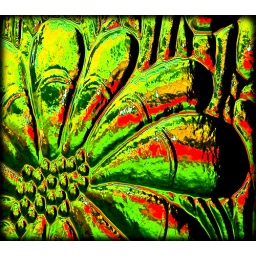
A simple as a red car behind frosted glass tweaked in LR. Now art rather than a photo!